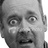
Emotion: surprise